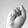
ASL letter: S